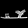
Label: Sandal